Cambridge House (organisation)

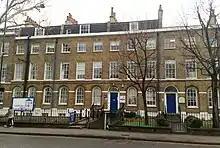
Cambridge House in 2010

The charity’s mission is to tackle poverty and promote social justice, providing specialist services supporting individuals with multiple and complex needs. Cambridge House offers a variety of direct and indirect services to residents of Southwark and the wider London area. Direct services include free legal advice & representation and professional advocacy. Cambridge House also provides arts & sports services for people with disabilities, youth empowerment projects, and 'Sports for Social Justice' programmes. Cambridge House's indirect services promote social innovation and systemic change through research and knowledge exchange, and by providing work and service spaces to other charities and civil society organisations.